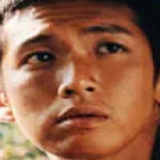
diễn viên Kha Chấn Đông